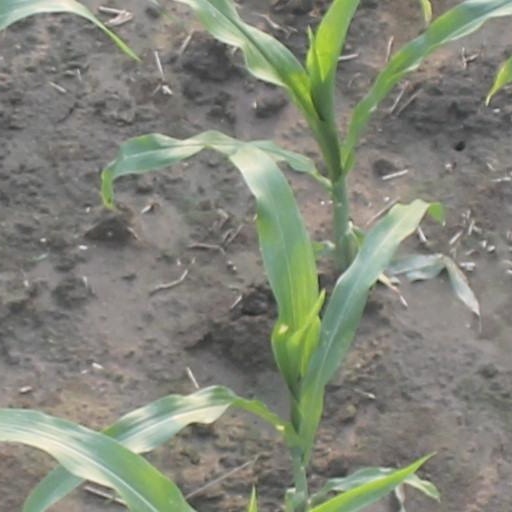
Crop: maize; corn